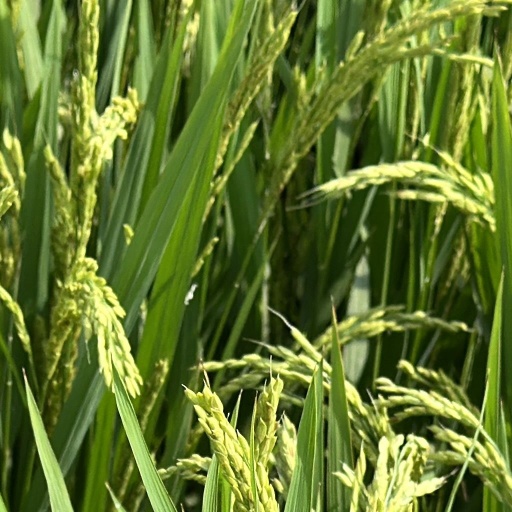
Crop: rice